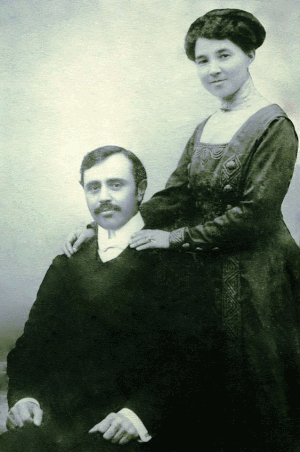
Uzeyir Hadjibeyov est un compositeur, chef d'orchestre, scientifique, producteur, professeur et traducteur azéri. Membre titulaire de l'Académie nationale des sciences d'Azerbaïdjan, professeur, recteur du Conservatoire national de musique d'Azerbaïdjan, président de l'Union des compositeurs de la RSS d'Azerbaïdjan, député du Soviet suprême de l'URSS, membre du PCUS dès 1938, ce personnage public et musicien éminent de l'Azerbaïdjan est en outre l'auteur des hymnes de la RSS d'Azerbaïdjan et de l'Azerbaïdjan. Il est le premier auteur musulman d'opéra.